Agrippina (opera)

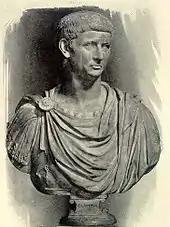
A representation of the Emperor Claudius

With the Senate's assent, Agrippina and Nero begin to ascend the throne, but the ceremony is interrupted by the entrance of Claudius's servant Lesbus. He announces that his master is alive ("Allegrezza! Claudio giunge!"), saved from death by Otho, the commander of the army. Otho himself confirms this and reveals that Claudius has promised him the throne as a mark of gratitude. Agrippina is frustrated, until Otho secretly confides to her that he loves the beautiful Poppaea more than he desires the throne. Agrippina, aware that Claudius also loves Poppaea, sees a new opportunity of furthering her ambitions for Nero. She goes to Poppaea and tells her, falsely, that Otho has struck a bargain with Claudius whereby he, Otho, gains the throne but gives Poppaea to Claudius. Agrippina advises Poppaea to turn the tables on Otho by telling the Emperor that Otho has ordered her to refuse Claudius's attentions. This, Agrippina believes, will make Claudius revoke his promise to Otho of the throne.